Lindenwood University

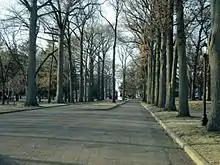
Tree-lined entrance in the historic part of the Lindenwood University campus

Lindenwood University traces its roots back to George Champlin Sibley, an early 19th-century American explorer, soldier, Indian agent, and politician, and his wife Mary Easton Sibley, an educator. In 1808, Acting Governor and friend Frederick Bates promoted Sibley to the position of chief factor at Fort Osage in western Missouri, near present-day Kansas City, Missouri. While at Fort Osage, Sibley immediately set to work creating relationships with the neighboring Osage tribes. He also met Mary Easton, the daughter of Rufus Easton, a prominent St. Louis attorney and Missouri's second Attorney General. The couple were married in 1815. During the Sibleys' time at Fort Osage, Mary began teaching the children at the fort.